Muzquizopteryx

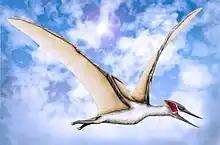
Life restoration

"Muzquizopteryx" was relatively small for a pterodactyloid pterosaur, with a wingspan of around . It had an elongated head with a convex upper profile, ending at the back of the head in a backward pointing short rounded crest. The jaws were toothless. The arms were very robust with the humerus featuring a large hatchet-shaped deltopectoral crest, indicating a strong wing musculature. The pteroid bone was long and pointed towards the neck, supporting a flight membrane.